Korean State Railway

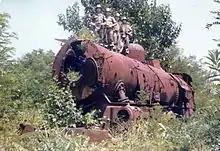
The ruins of steam locomotive Matei 10, destroyed during the Korean War, at Changdan in 1976.

North Korea was left devastated after the war, with damage being even more extensive than in the south. Factories, houses, bridges, roads, and railways were destroyed in heavy US Air Force bombing raids; Pyongyang's tram system had been completely destroyed, to the extent that salvaging it was deemed uneconomical and was abandoned. Reconstruction, however, started already before the end of the war and, with the aid of the Chinese People's Volunteer Corps, by the time the ceasefire was signed of railway lines had been restored. The north's transportation network was so severely damaged that in many places, the horse was the only viable means of transport; consequently, much of the initial reconstruction efforts were focussed on rebuilding the railways - especially the lines connecting the DPRK to China and Russia, in order to ease the shipment of goods from those two countries. However, some new construction did take place, mostly to complete projects interrupted either by the end of Japanese rule or by the Korean War, such as the Tŏkp'al Line, which had been started by the privately owned West Chosen Central Railway in the early 1940s, to run from Tŏkch'ŏn to P'arwŏn, but of which only to Changsangri had been completed by war's end; the project was revived after the Korean War and finished to P'arwŏn in 1954. Within three months of the armistice, 308 bridges with a total length of were either repaired or newly built by railway corps volunteers, and 37 stations were rebuilt as the railway network was gradually restored to its pre-war status.